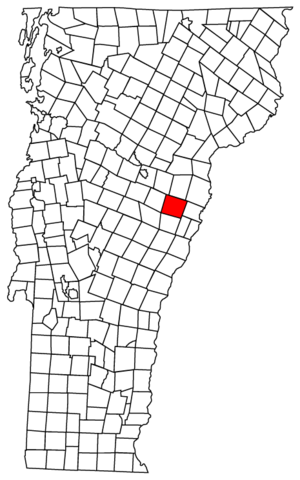
Corinth est une ville du Vermont, dans le comté d'Orange, aux États-Unis. Elle est constituée de sept villages : East Corinth, West Corinth, South Corinth, Corinth Center, Corinth Corners, Cookville, et Goose Green. Sa population était de 1 367 habitants au recensement de 2010.